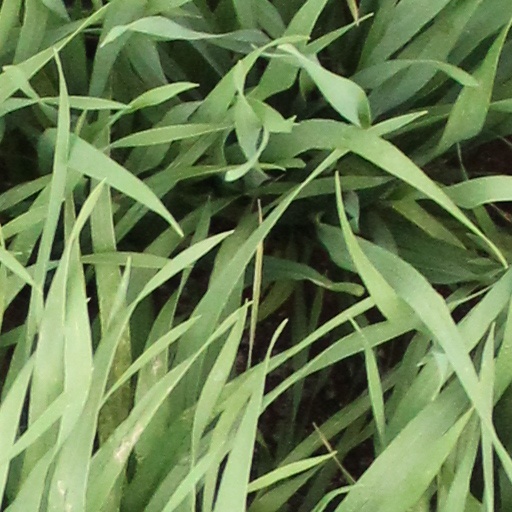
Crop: wheat